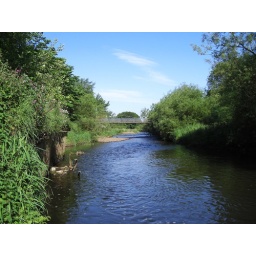
Suspension bridge over the river Carron at Larbert.